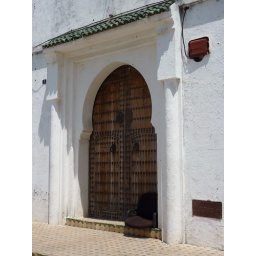
The chair in the doorway is a standard office chair, minus the swivel leg bit.